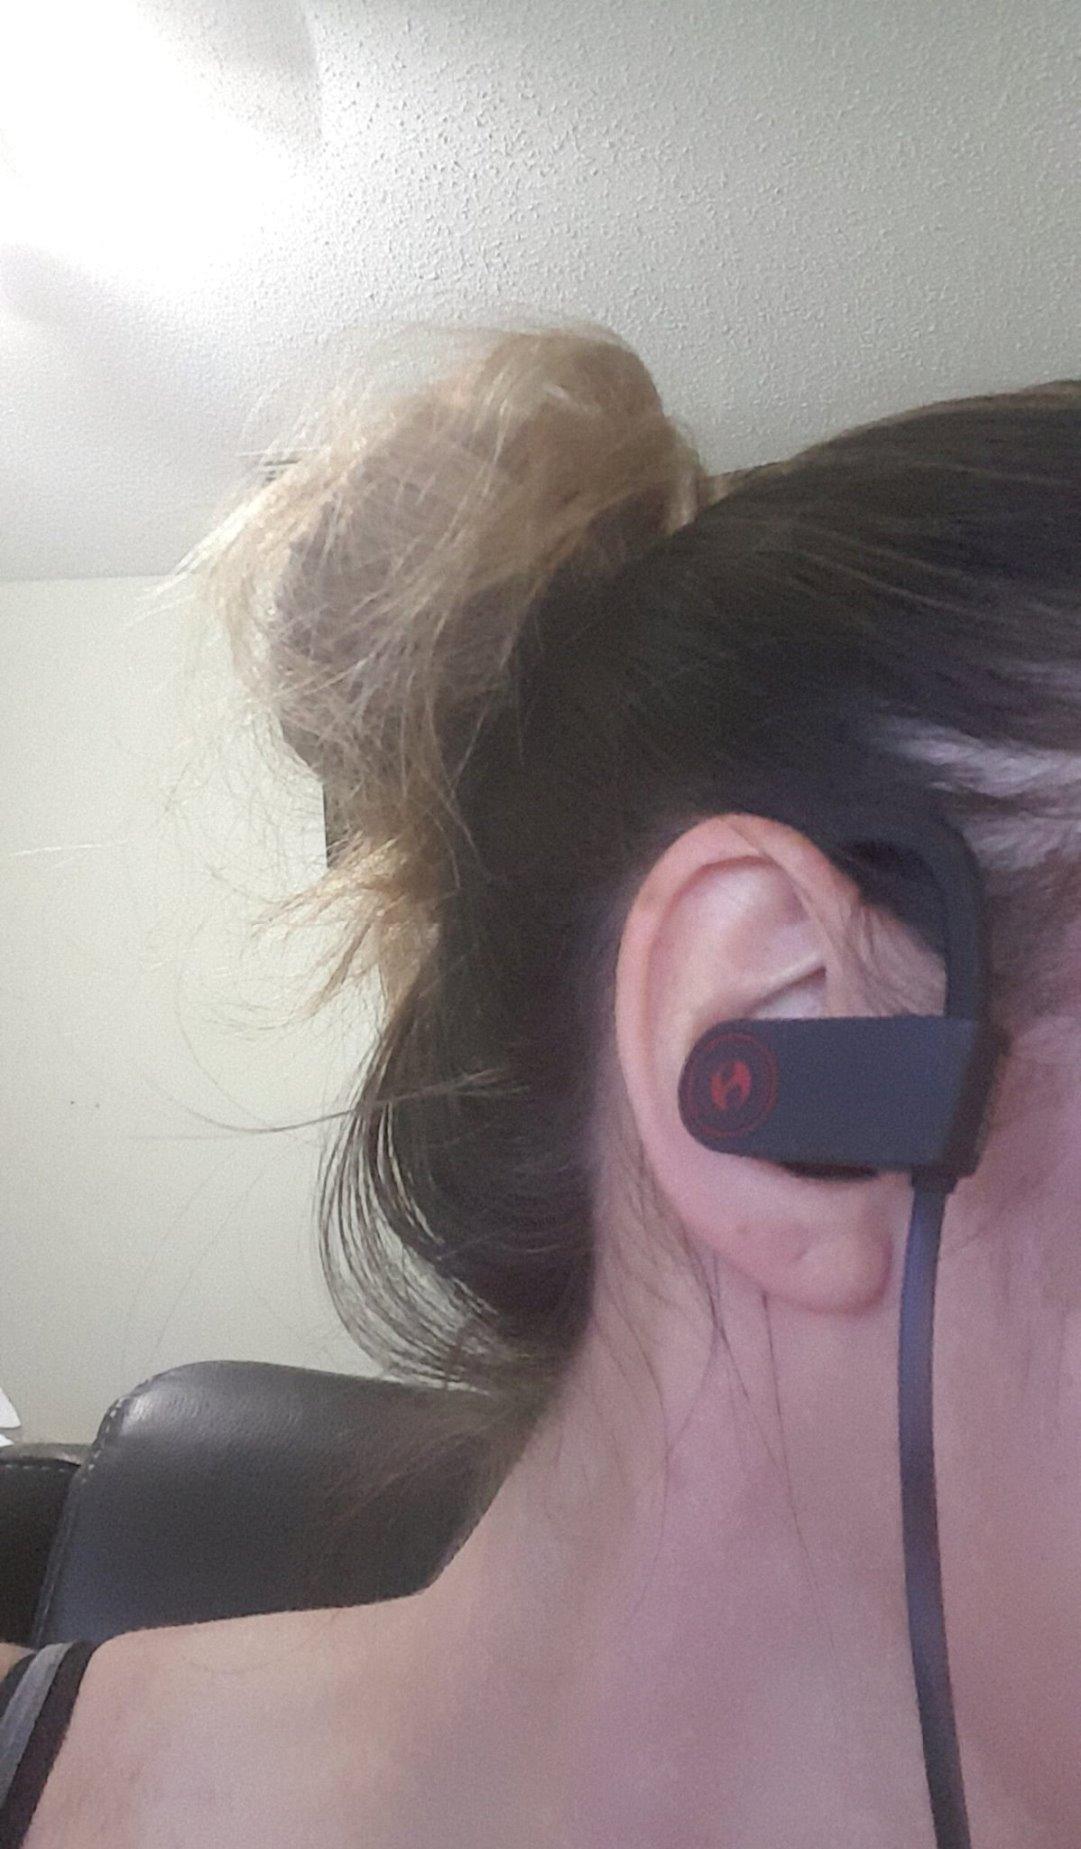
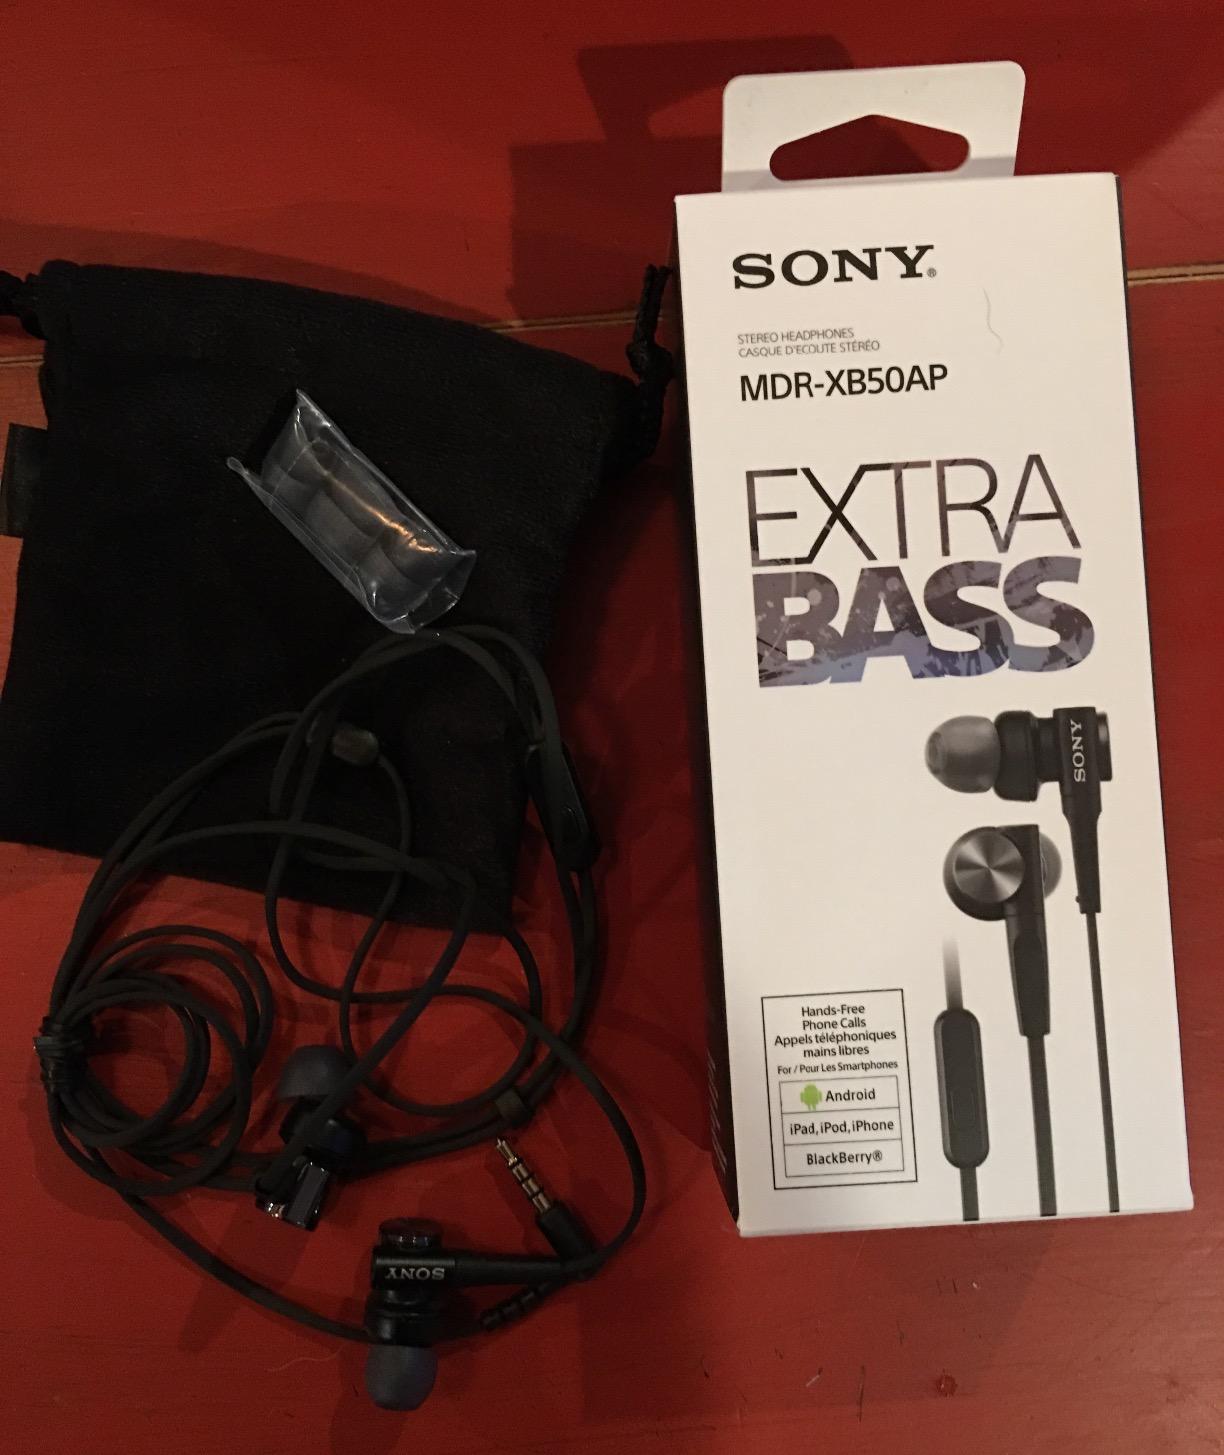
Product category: headphones
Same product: no